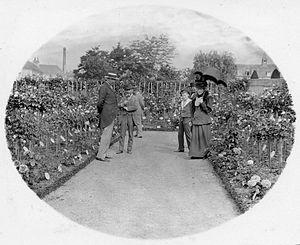
photographie représentant Paul Marmy, directeur du Jardin des Plantes de Nantes, à gauche. Son épouse Désirée et son fils Charles à droite
Charles Paul Louis Martial Marmy est un ingénieur et horticulteur français, directeur du Jardin des plantes de Nantes de 1893 à 1897.
Le jardin des plantes de Nantes, ou le Jardin des plantes, est un jardin botanique appartenant à la ville de Nantes. Ouvert au public, il couvre une superficie de 7,328 hectares.